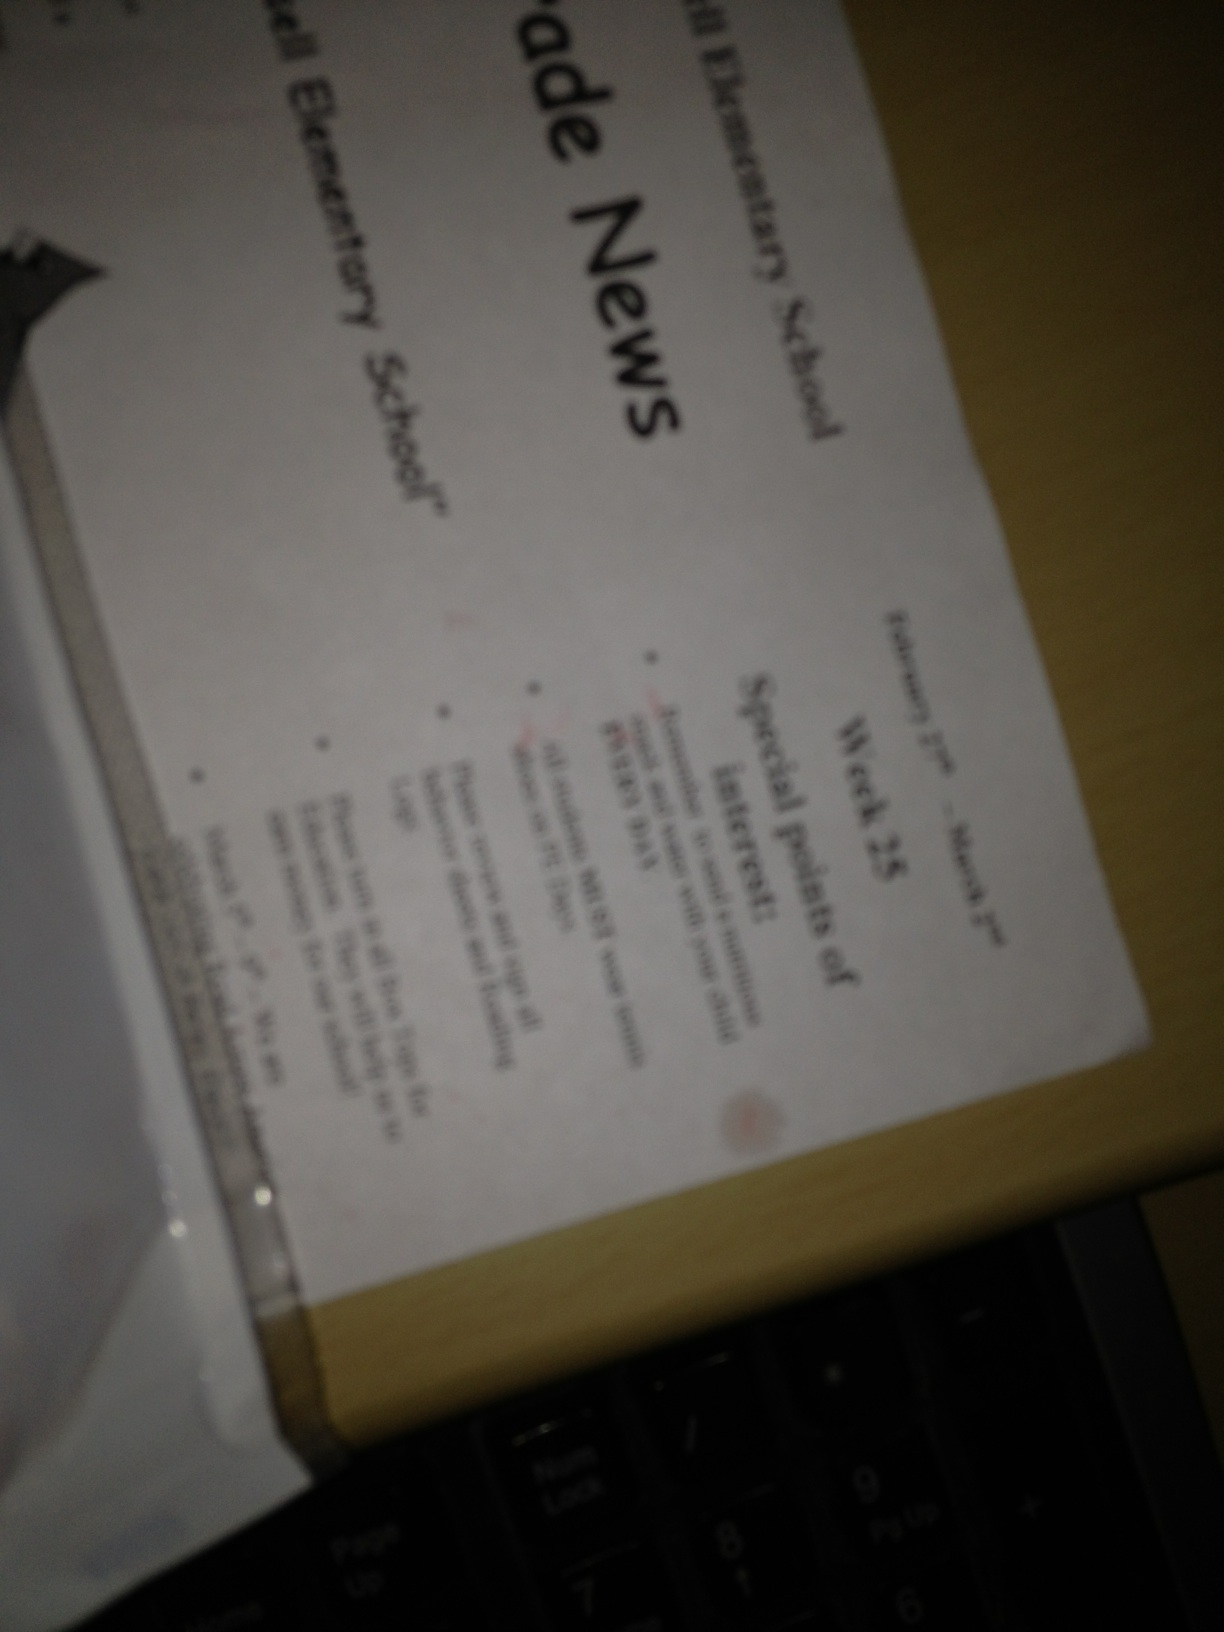Question: What kind of almonds are these?
Answer: unanswerable